Paycheck (collection)

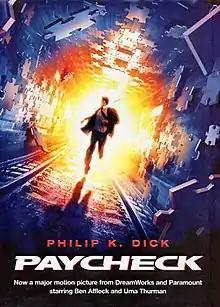
Dust-jacket from the first edition

Paycheck is a collection of science fiction stories by American writer Philip K. Dick. Although the collection appears with a 2003 copyright, it was first published by Gollancz in February, 2004. Many of the stories had originally appeared in the magazines "Imagination", "Startling Stories", "Amazing Stories", "Fantasy and Science Fiction" and "Galaxy Science Fiction".